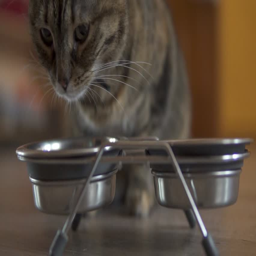
a female cat eating dry food from metal dish .